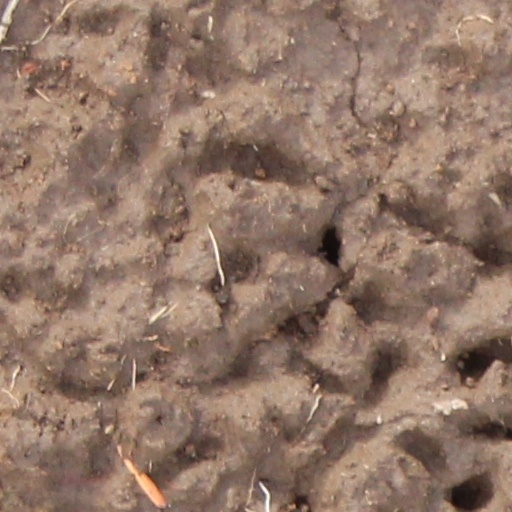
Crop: wheat